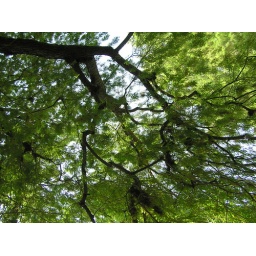
A sky of trees makes me happy at Huntington Botanical Gardens in South Pasadena California